Tubuai

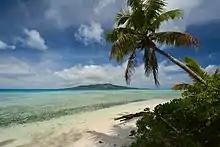
View of Tubuai looking across the lagoon from one of its motus

Tubuai was first viewed by Europeans when it was mapped by James Cook in 1777, although his party did not disembark. Cook discovered the island's name, "Toobouai", from the natives who surrounded his ship in their canoes; a Tahitian named Omai, who was part of Cook's group, translated.